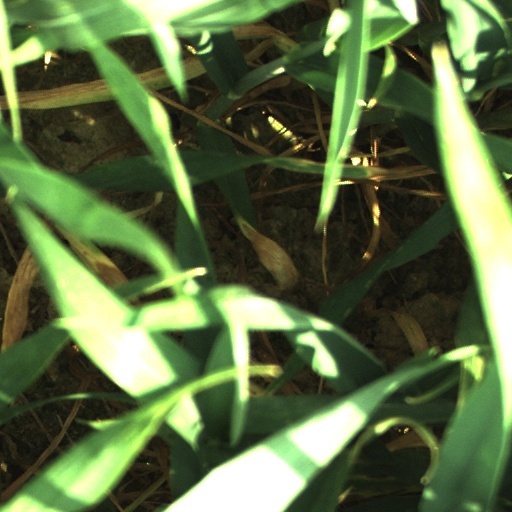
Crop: wheat